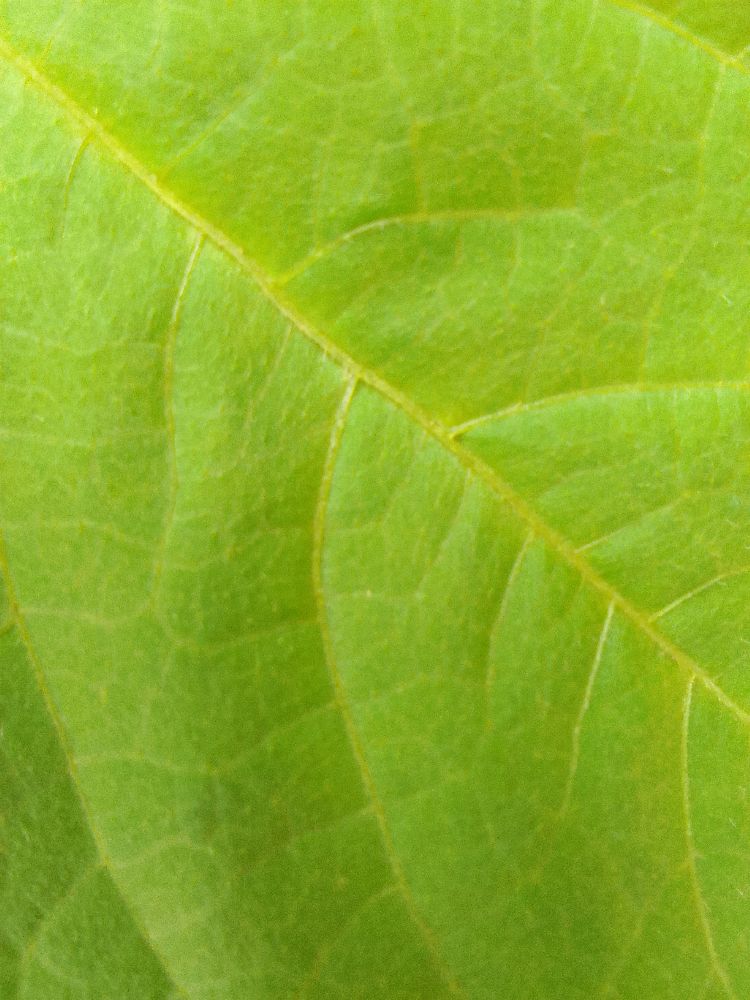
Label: healthy